Apple's EU tax dispute

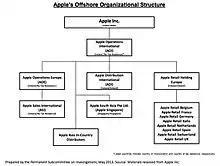
Apple's Offshore Organisational Structure (2013 Senate Report)

In 2014, Apple's Irish structure consisted of two subsidiaries; Apple Operations Ireland ("AOI") an Irish-registered holding company which acts as an internal financing company. AOI claimed tax residence in Bermuda and thus, is not an Irish tax resident (the use of such a company in corporate tax structuring is sometimes referred to as a "Bermuda Black Hole"). The EU Commission State Aid recovery order does not pertain to AOI.